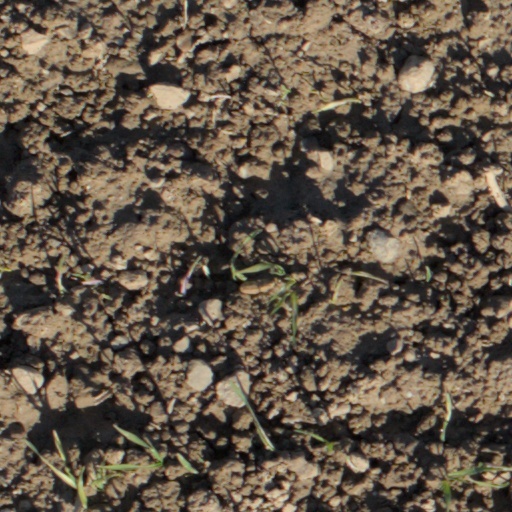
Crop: wheat